Hotpoint

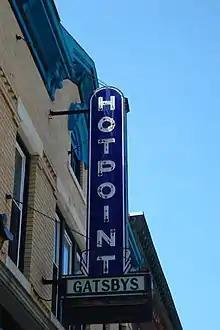
Hotpoint sign in Great Barrington, Massachusetts

It is claimed to have developed one of the earliest electric toasters in 1908, known as the "El Tosto", and later, under GE, the Hotpoint brand name became one of the most popular brands of toasters in the United States in the 1920s and 1930s. Richardson founded his settlement, Adelanto, California, in 1915.